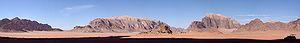
Le Wadi Rum vu depuis le Jebel Khazali. Jordanie.